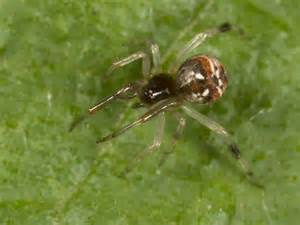
Label: spider